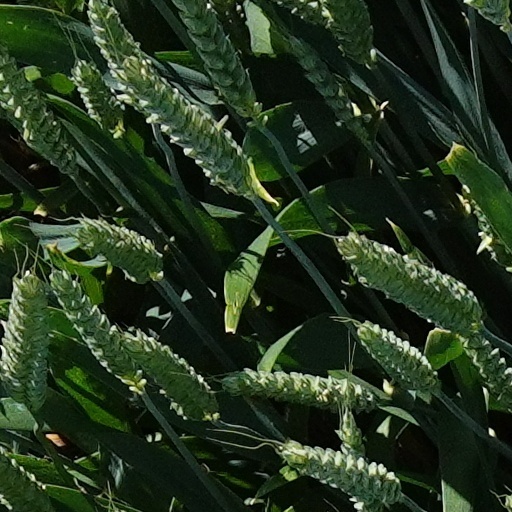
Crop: wheat